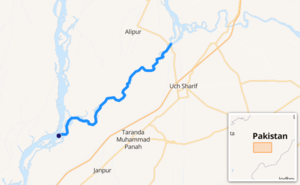
carte réalisée sur umap, [1] This map was created from OpenStreetMap project data, collected by the community. This map may be incomplete, and may contain errors. Don't rely solely on it for navigation.
Le Panjnad est une rivière pakistanaise d'une longueur de 71 km qui coule dans la province du Pendjab. Elle est formée par les confluences successives de cinq rivières : la Jhelum, la Chenab, la Ravi, la Beas et la Sutlej. Elle est un affluent de l'Indus.